Kwon Alexander

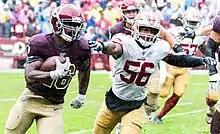
Alexander (right) with the 49ers in 2019

During Week 1 against his former team, the Tampa Bay Buccaneers, Alexander made a helmet-to-helmet hit against former teammate Jameis Winston, and was disqualified as a result. Prior to being ejected, Alexander made three tackles in the season-opening 31–17 road victory. In the next game against the Cincinnati Bengals, Alexander recorded his first interception of the season off of Andy Dalton in the 41–17 road victory. During Week 7 against the Washington Redskins, Alexander forced a fumble on running back Adrian Peterson that was recovered by teammate Jullian Taylor in the 9–0 road victory. Two weeks later against the Arizona Cardinals, he left the eventual 28–25 road victory with an apparent chest injury. The next day, Alexander was diagnosed with a torn pectoral and was placed on injured reserve.